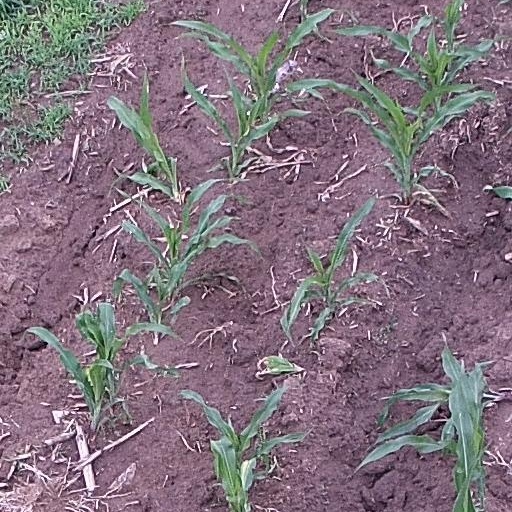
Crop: maize; corn